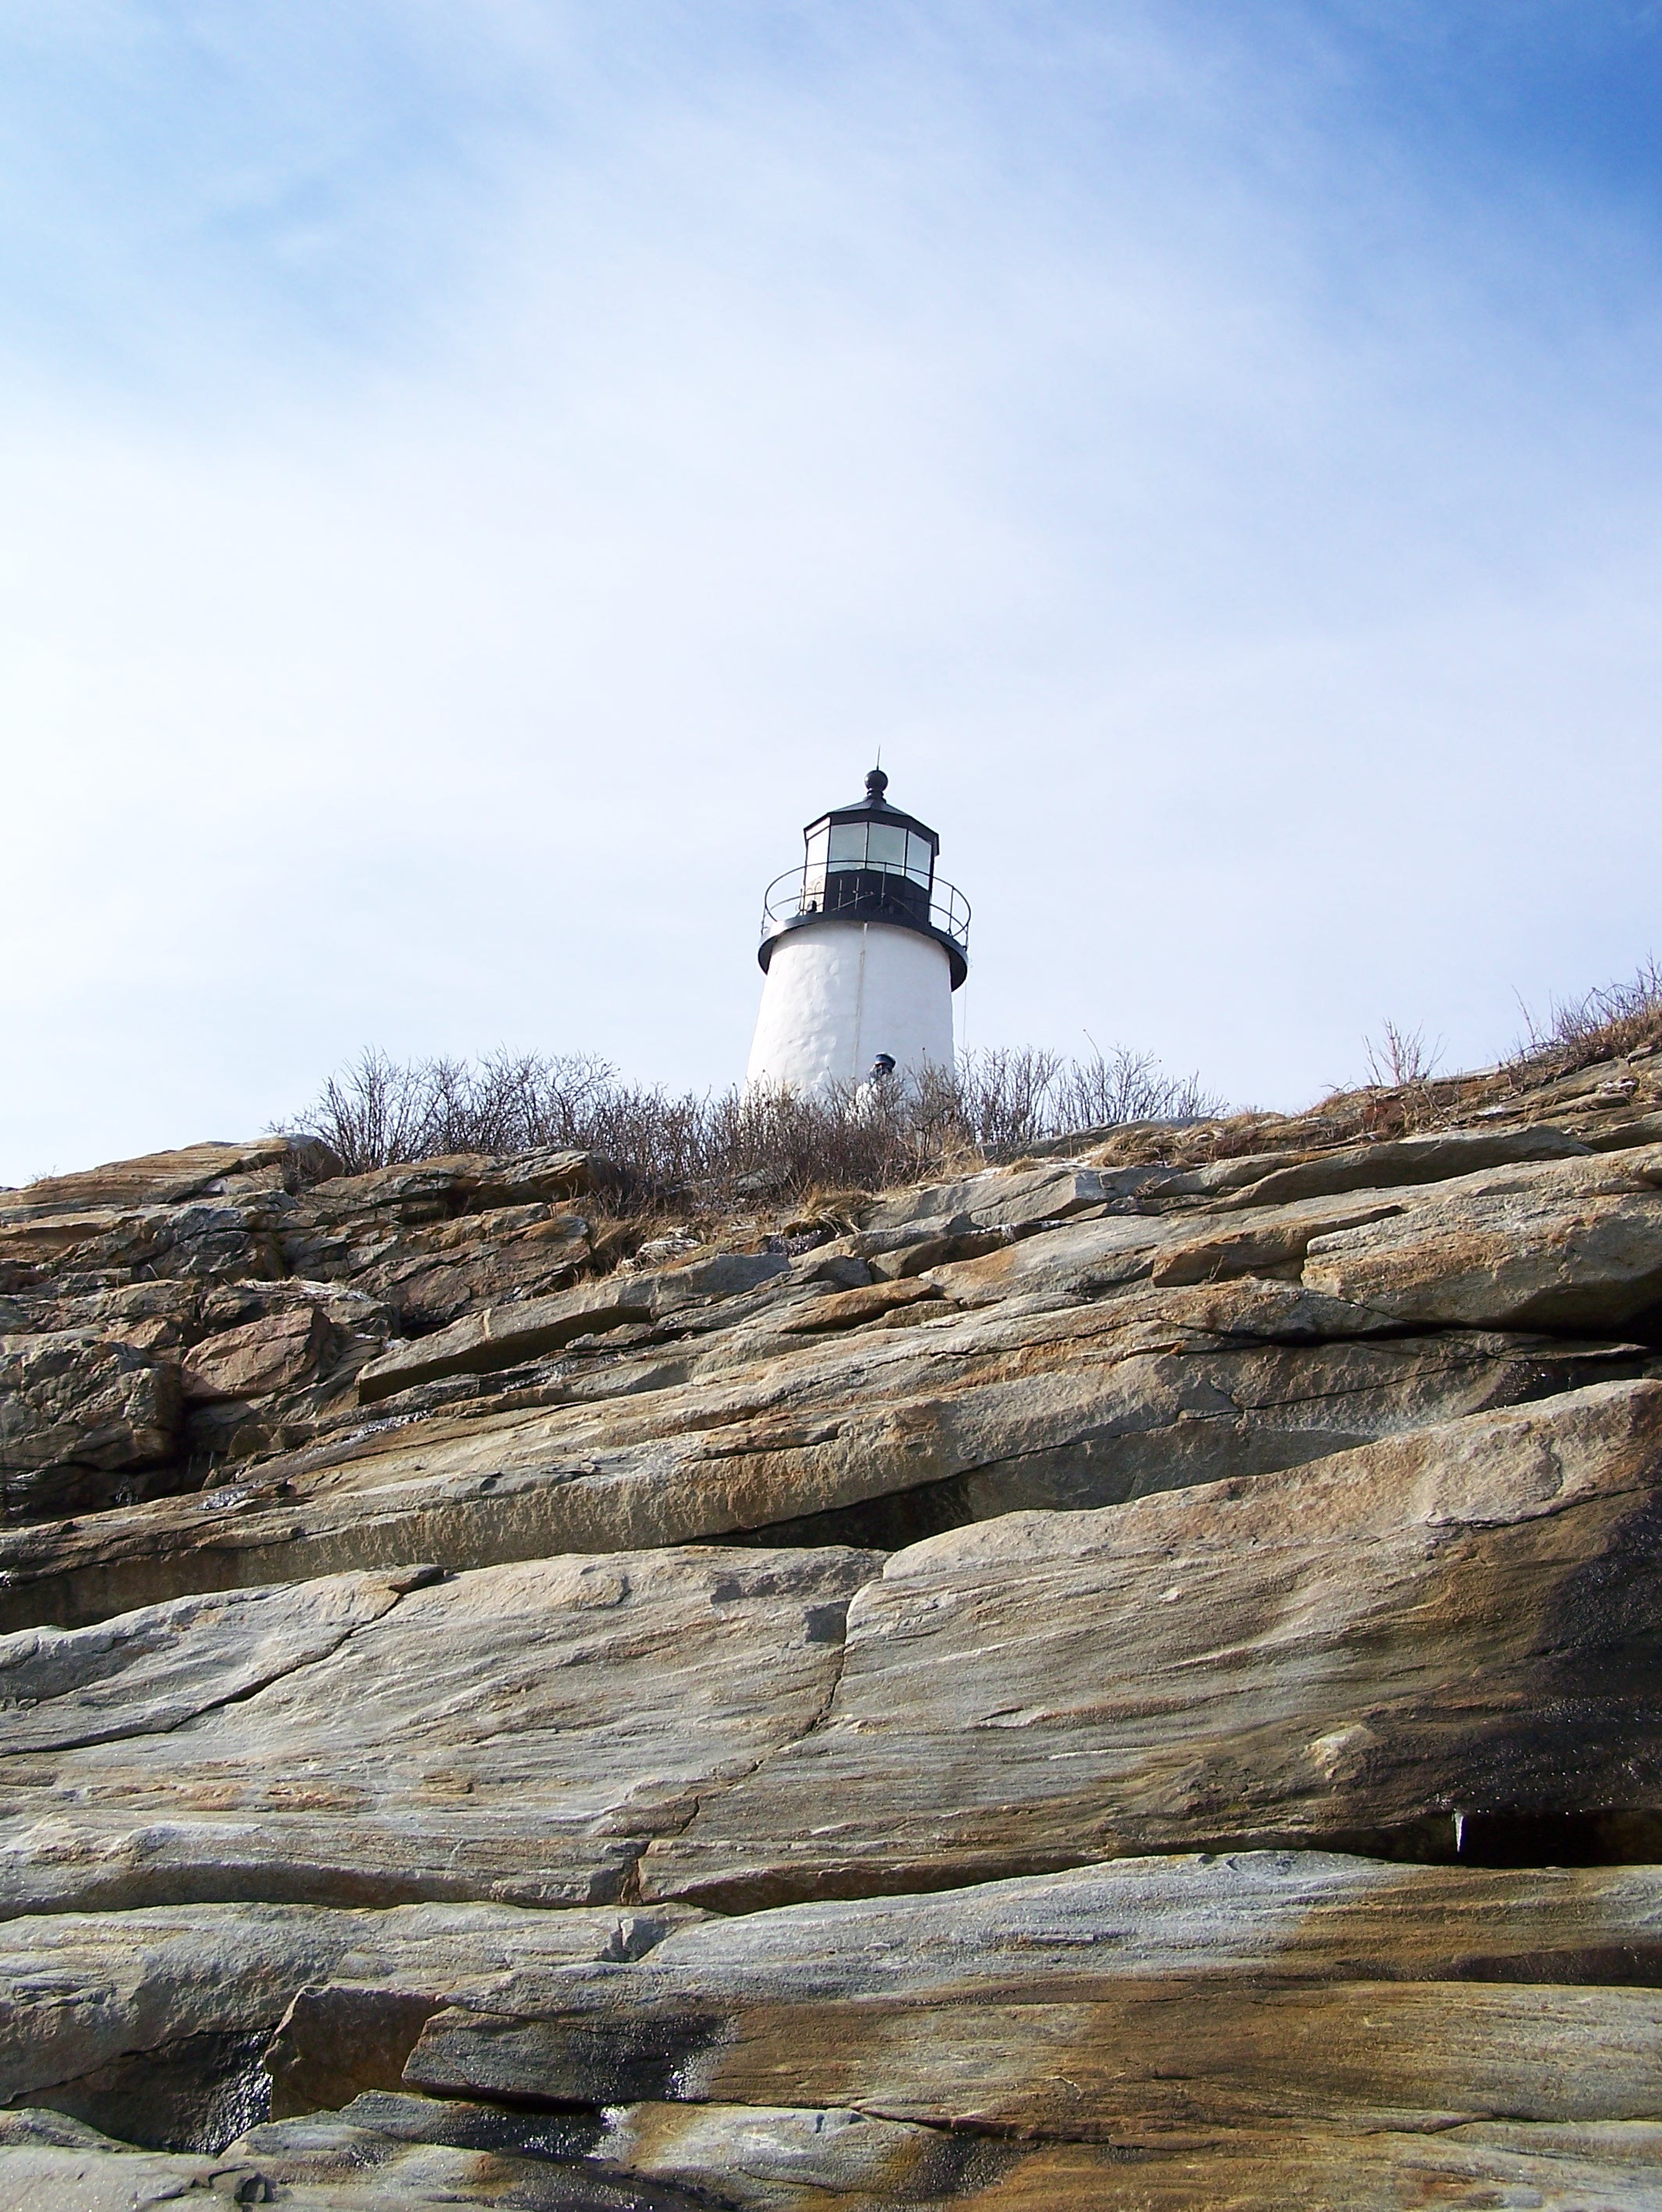
sea, coast, rock, ocean, light, lighthouse, architecture, structure, sky, skyline, shore, building, travel, beam, coastline, cliff, cove, tower, beacon, signal, terrain, security, clouds, nautical, safety, navigation, warning, maritime, cape, guidance